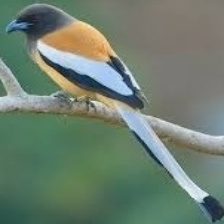
Species: RUFOUS TREPE
Scientific name: DENDROCITTA VAGABUNDA